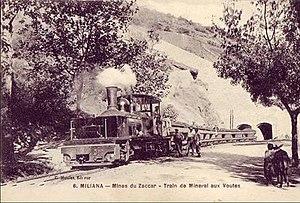
Miliana - Mines du Zaccar - Train de Mineral aux Voutes